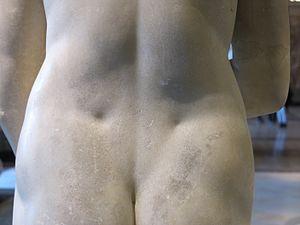
Fossettes dans le dos de l'Aphrodite dite du type du Capitole. Musée du Louvre.